Friction

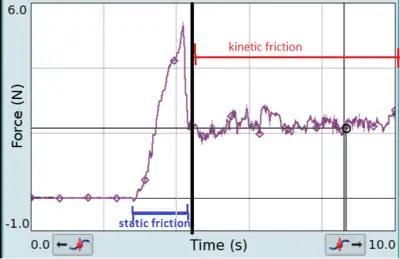
When the mass is not moving, the object experiences static friction. The friction increases as the applied force increases until the block moves. After the block moves, it experiences kinetic friction, which is less than the maximum static friction.

Static friction is friction between two or more solid objects that are not moving relative to each other. For example, static friction can prevent an object from sliding down a sloped surface. The coefficient of static friction, typically denoted as "μ", is usually higher than the coefficient of kinetic friction. Static friction is considered to arise as the result of surface roughness features across multiple length scales at solid surfaces. These features, known as asperities are present down to nano-scale dimensions and result in true solid to solid contact existing only at a limited number of points accounting for only a fraction of the apparent or nominal contact area. The linearity between applied load and true contact area, arising from asperity deformation, gives rise to the linearity between static frictional force and normal force, found for typical Amonton–Coulomb type friction.